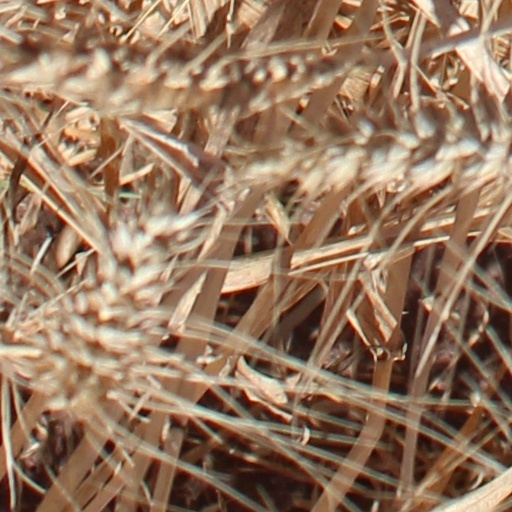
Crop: wheat